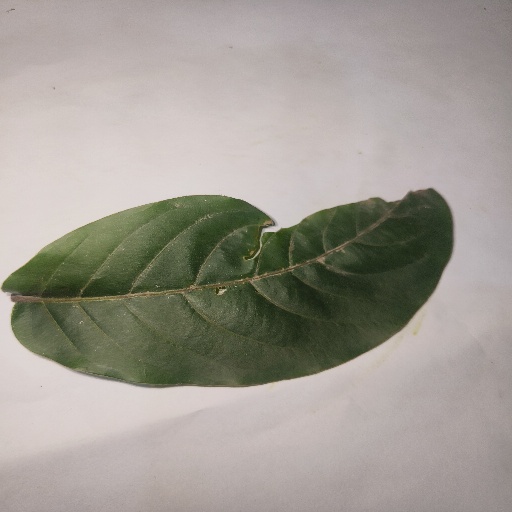
Species: HariTaki
Leaf condition: Bacterial Spot